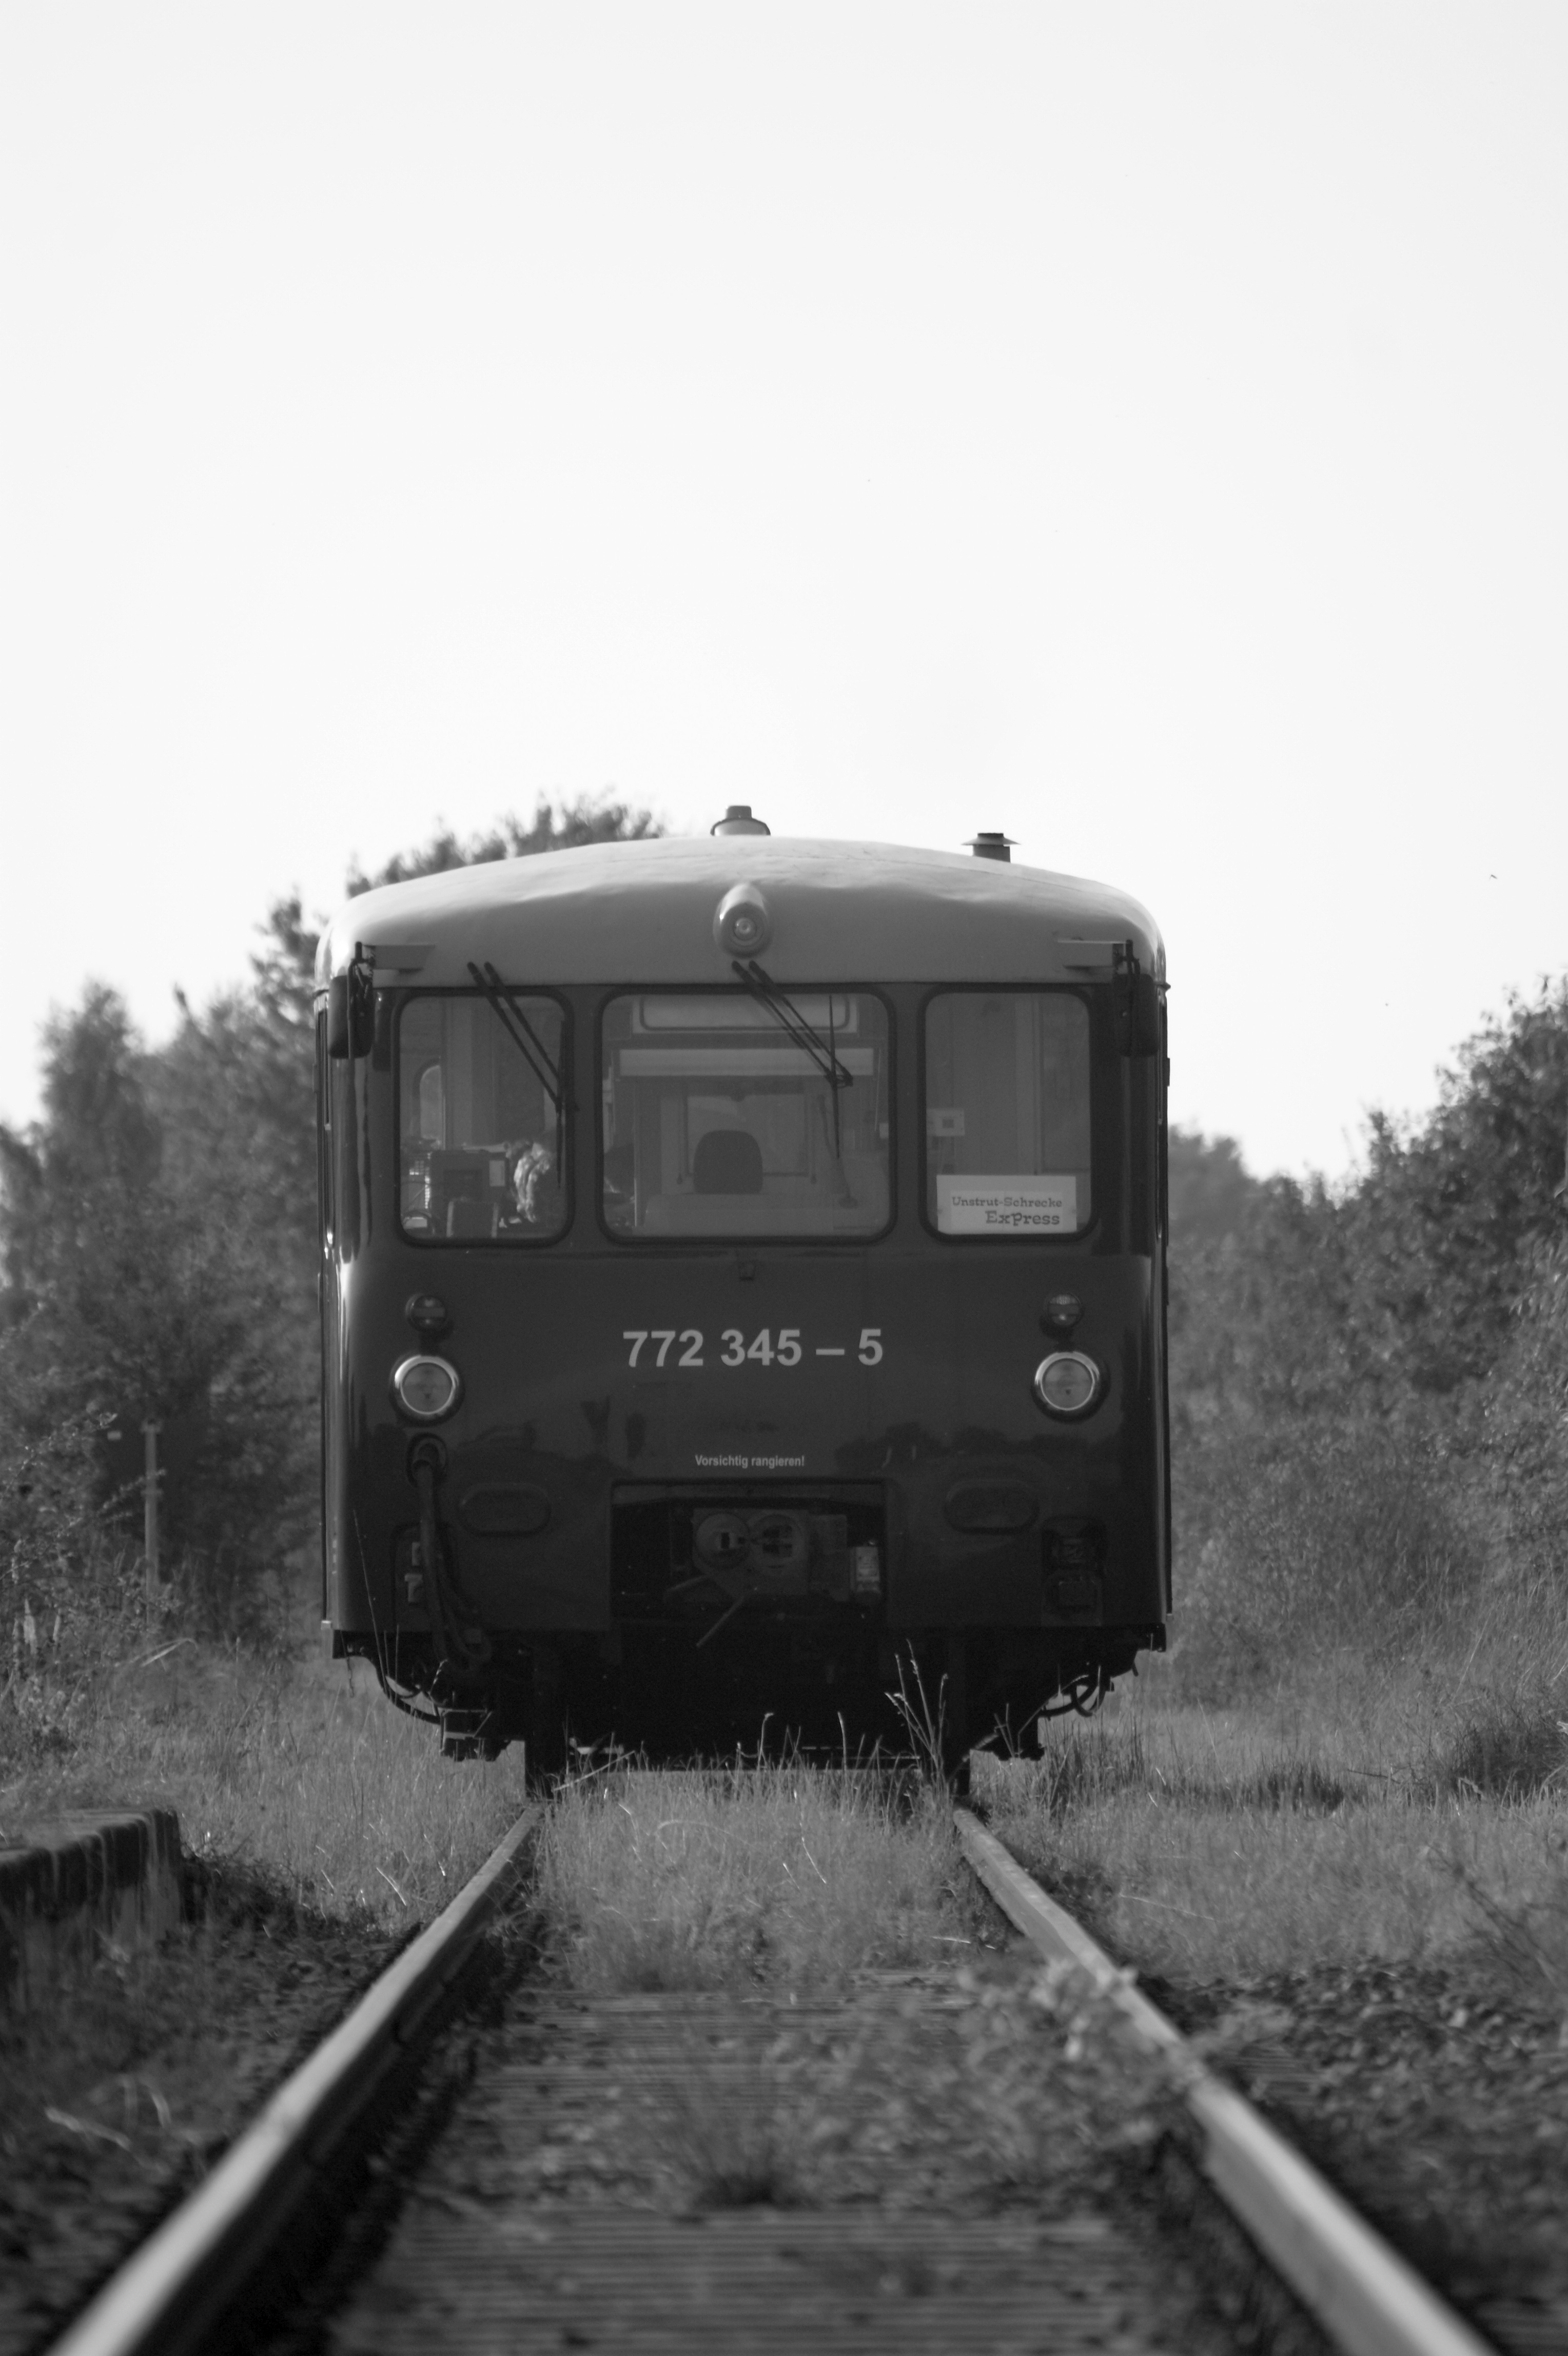
black and white, track, traffic, train, travel, transport, vehicle, monochrome, public transport, departure, locomotive, railroad track, railways, railway station, seemed, rail transport, gleise, rail traffic, monochrome photography, rolling stock